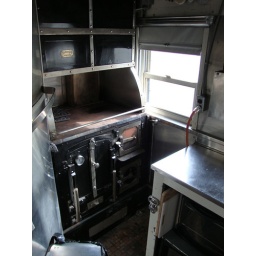
An antique wood-burning stove in a private railcar's kitchen